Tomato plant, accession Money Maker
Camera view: bottom (45 deg); turntable rotation: 210 degrees
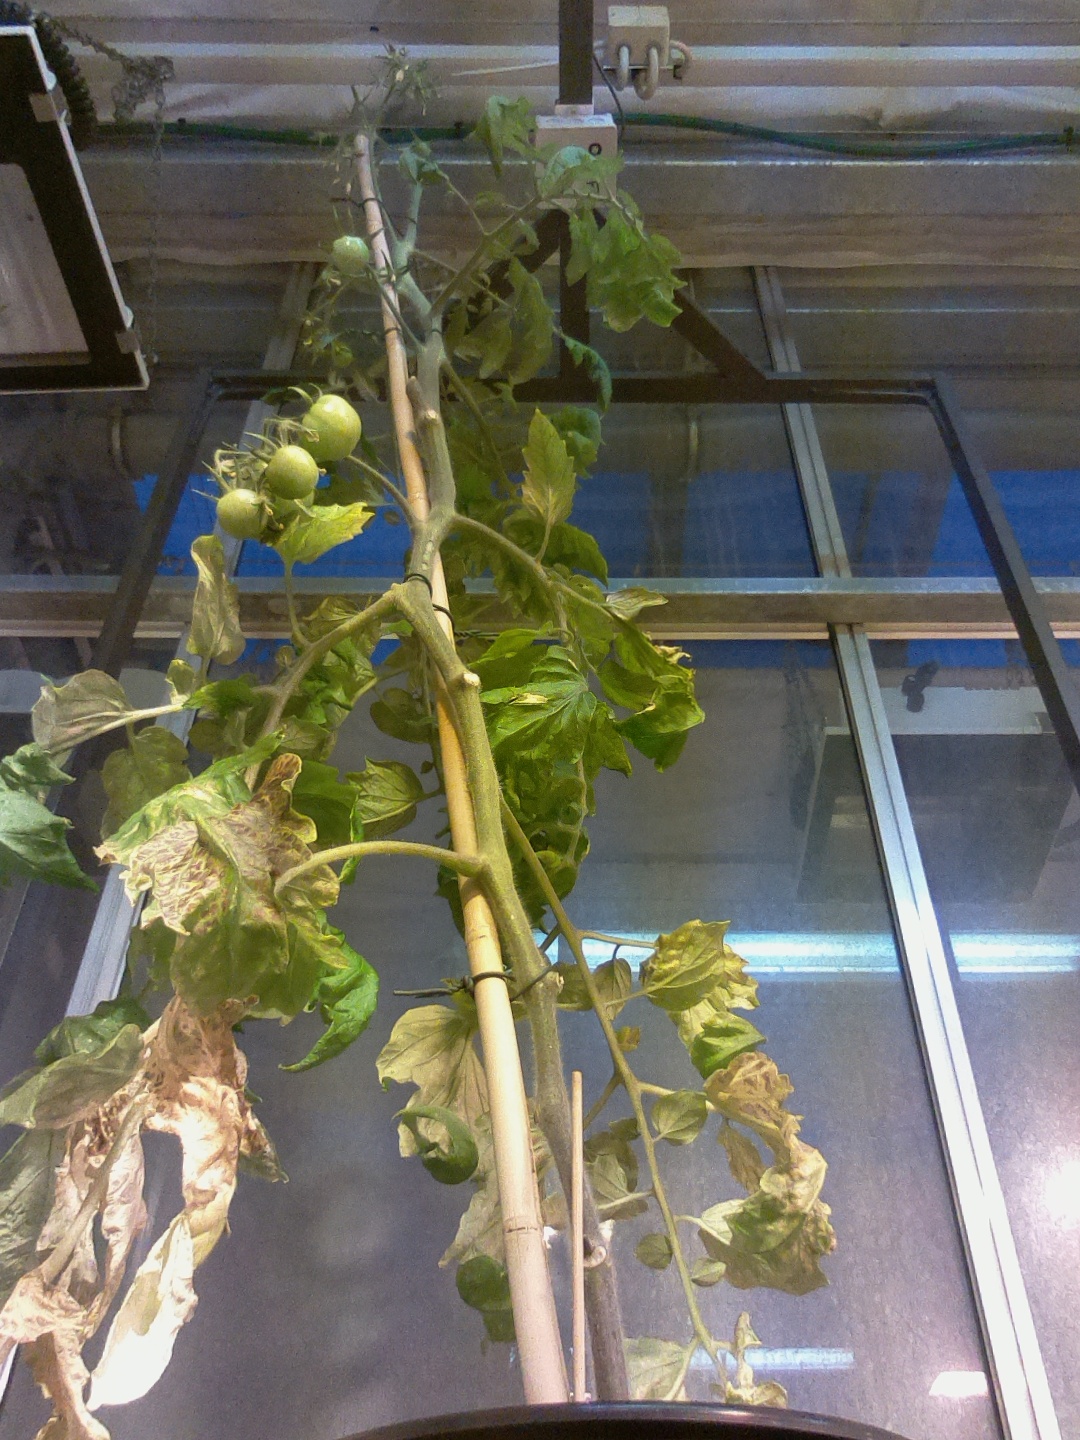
BBCH growth stage 77: 70%-80% of final fruit size